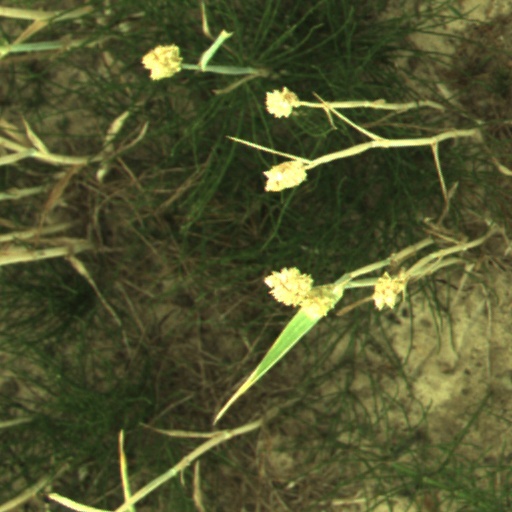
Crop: wheat